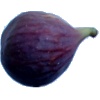
Label: fig